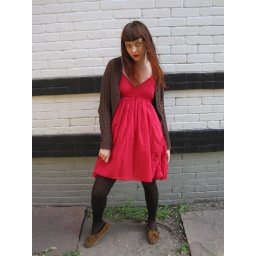
wearing: red dress, thrifted in denver; brown cardigan, thrifted in denver; tights my mom sent me; moccasins from shoes.com